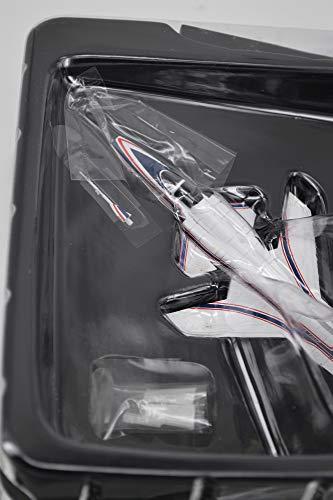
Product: FloZ Dragon Grumman X-29 1/144 diecast Plane Model Aircraft
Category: Toys & Games | Hobbies | Models & Model Kits | Pre-Built & Diecast Models | Aircraft
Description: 1:144 Scale Historical Aircraft.
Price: $15.18
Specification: ProductDimensions:4x2.2x1.2inches|ItemWeight:5.6ounces|ShippingWeight:5.6ounces(Viewshippingratesandpolicies)|DomesticShipping:ItemcanbeshippedwithinU.S.|InternationalShipping:Thisitemisnoteligibleforinternationalshipping.LearnMore|ASIN:B005ZA1OA0|Itemmodelnumber:DRW-51024|Manufacturerrecommendedage:14yearsandup